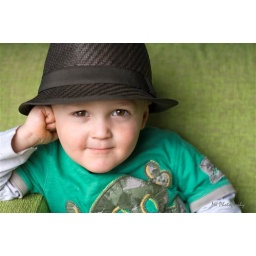
My son in his favourite hat